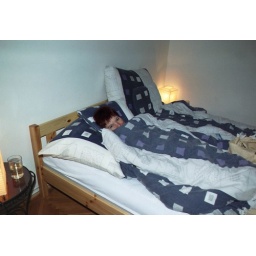
Susan in bed in our flat. Note obligatory large glass of fizzy wine.